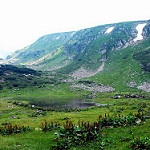
Label: mountain